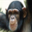
Label: chimpanzee